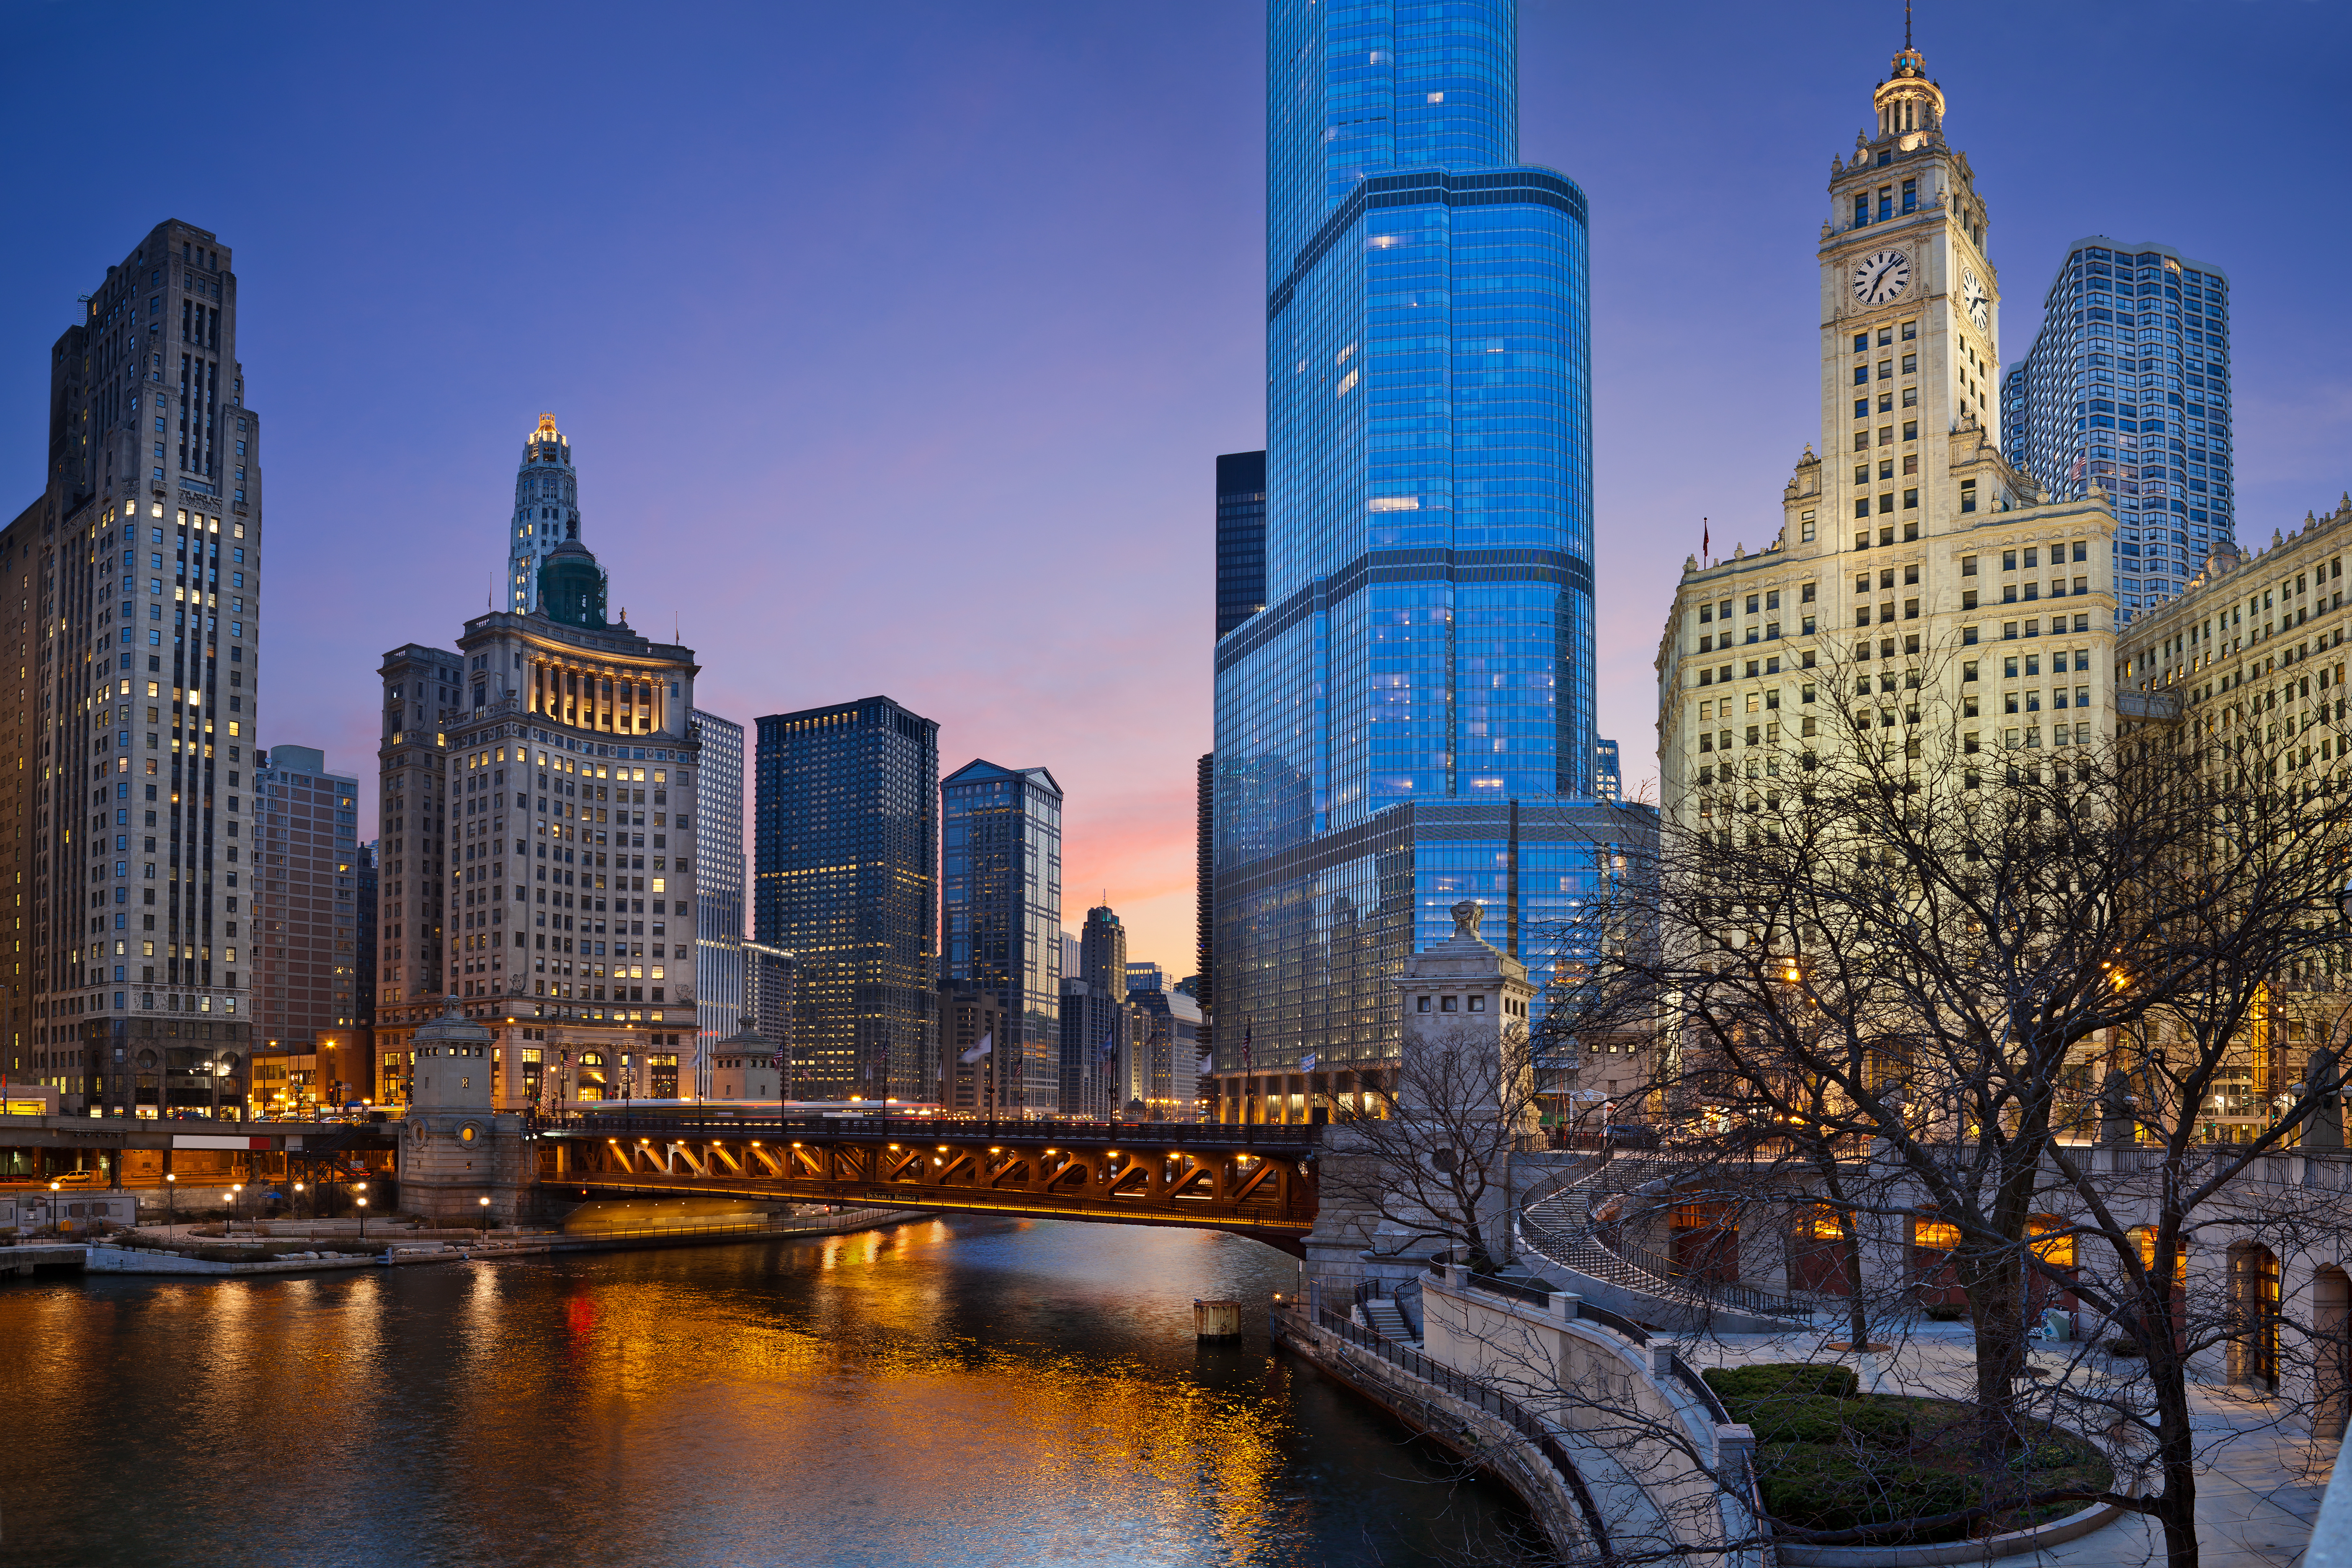
river, riverside, famous place, street, bridge, usa, sky, urban scene, city, blue, tower, city life, water, skyline, chicago, color image, midwest usa, downtown district, twilight, illinois, building exterior, built structure, cityscape, skyscraper, real estate, illuminated, travel destinations, contemporary, architecture, wrigley building, sunset, tower block, metropolitan area, urban area, metropolis, waterway, commercial building, channel, building, reflection, landmark, downtown, human settlement, mixed use, street light, girder bridge, concrete bridge, condominium, headquarters, fixed link, beam bridge, dusk, canal, apartment, nonbuilding structure, box girder bridge, corporate headquarters